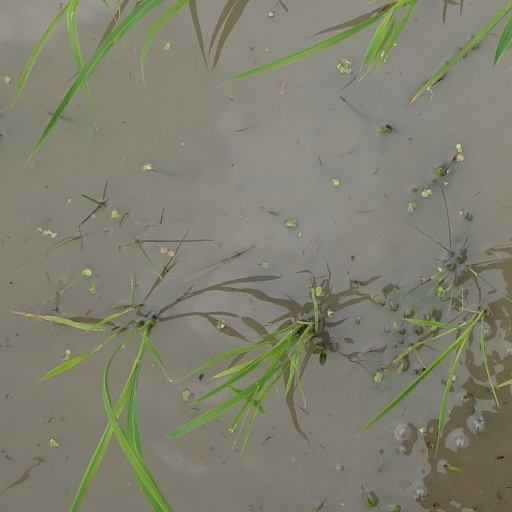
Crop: rice